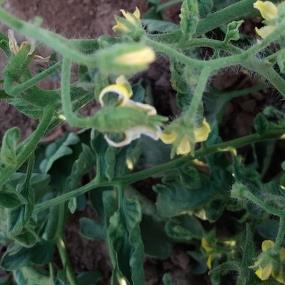
Crop: Tomato
Condition: virosis-d